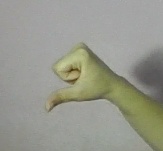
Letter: waw